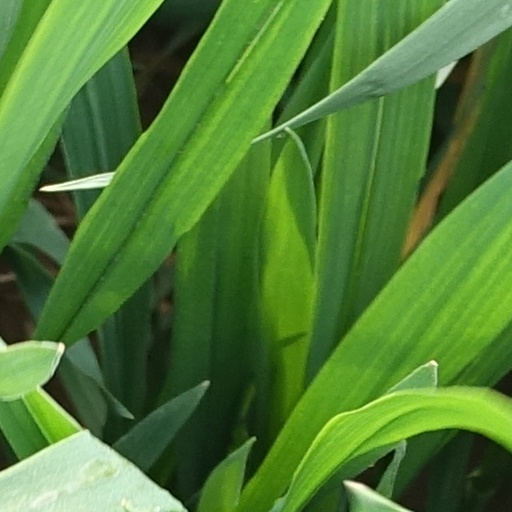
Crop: wheat